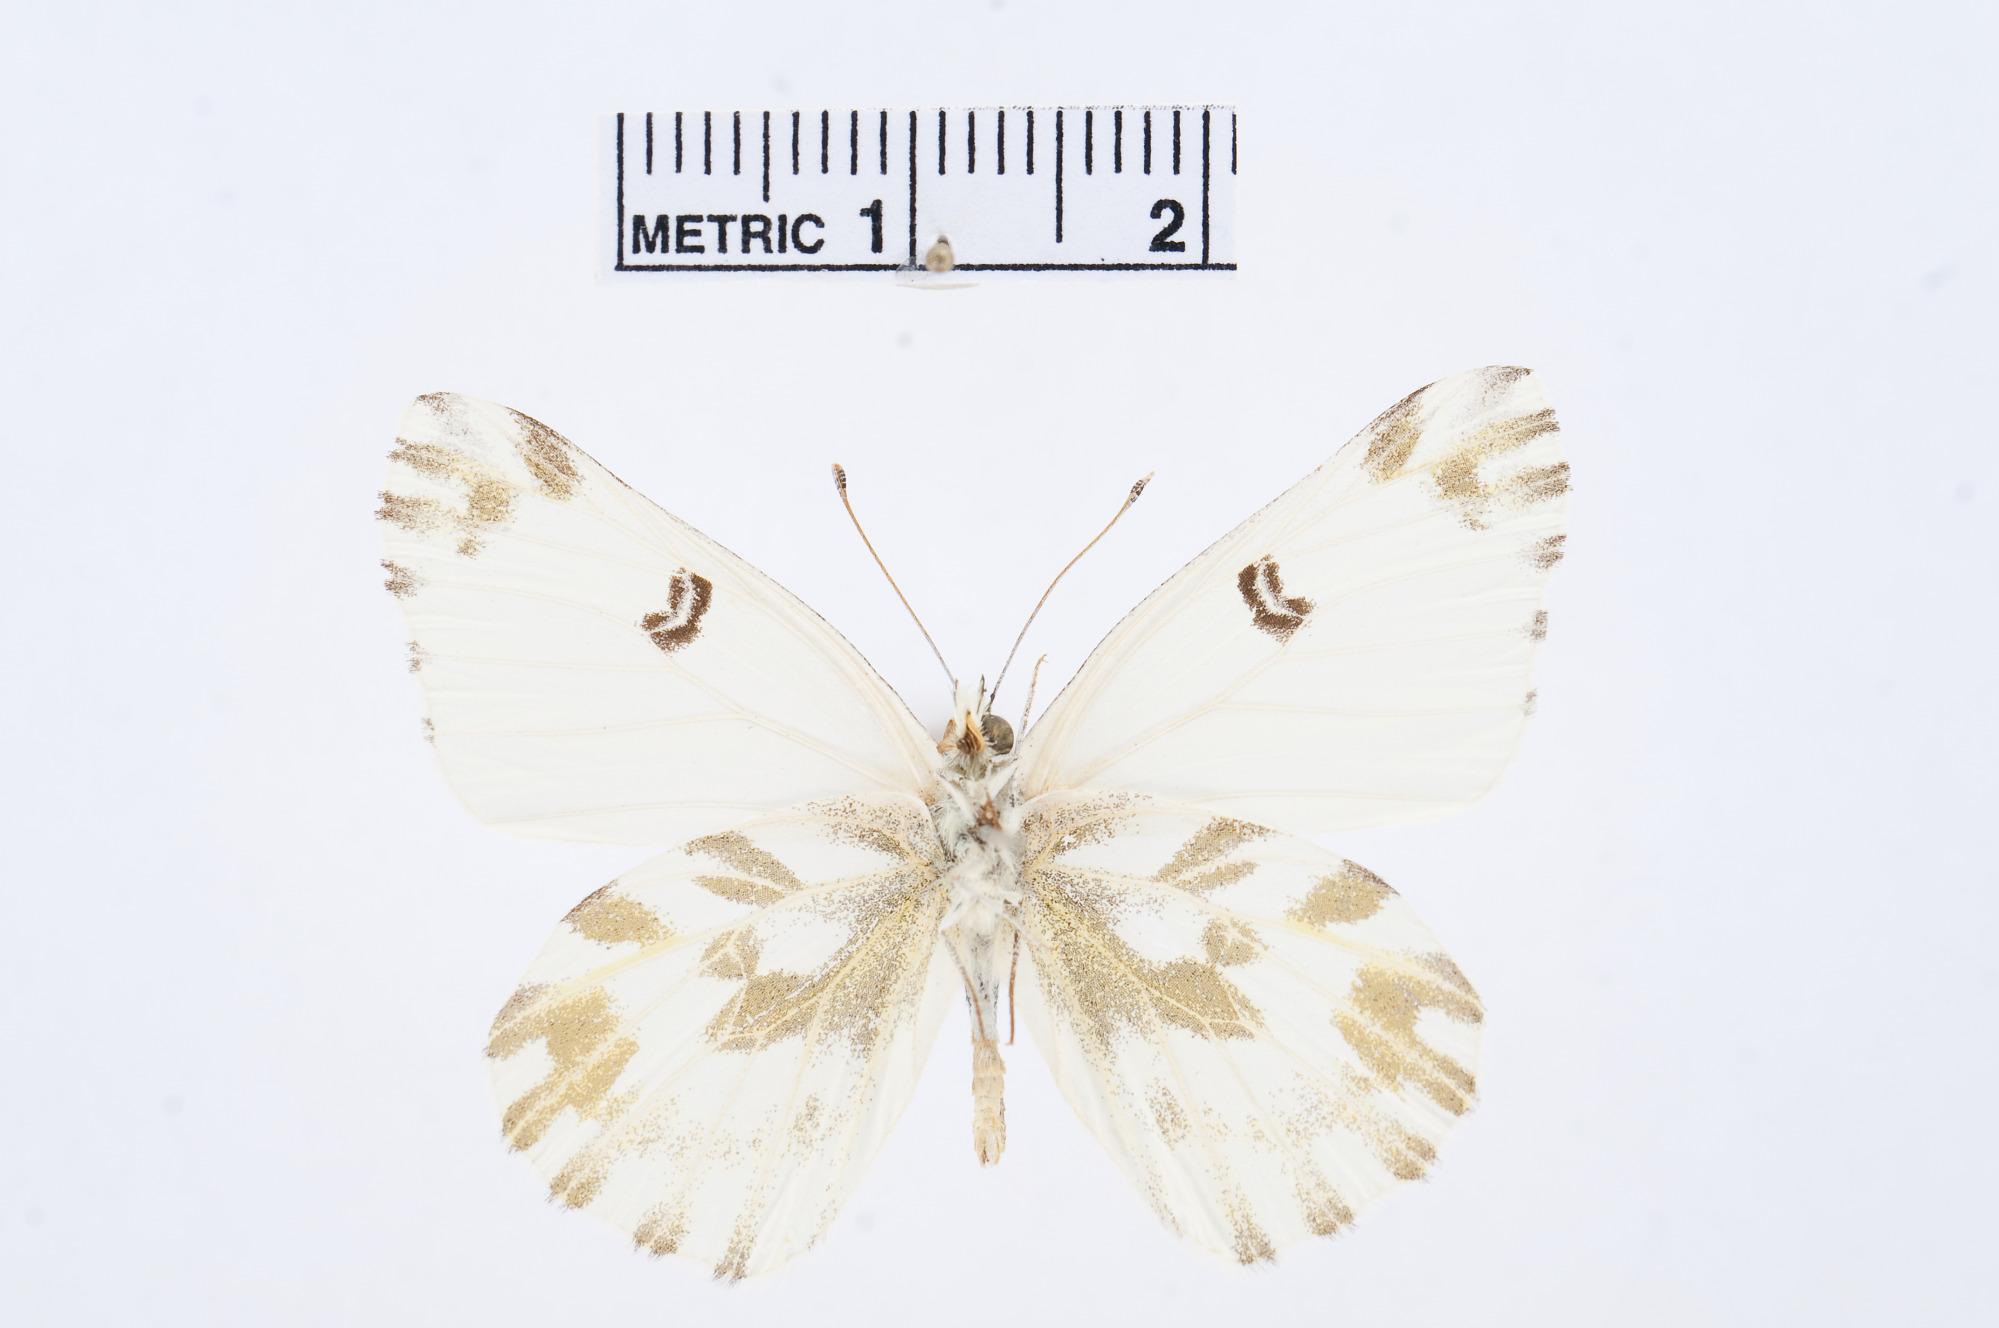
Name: Pontia chloridice
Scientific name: Pontia chloridice
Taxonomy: Animalia, Arthropoda, Hexapoda, Insecta, Lepidoptera, Pieridae, Pierinae